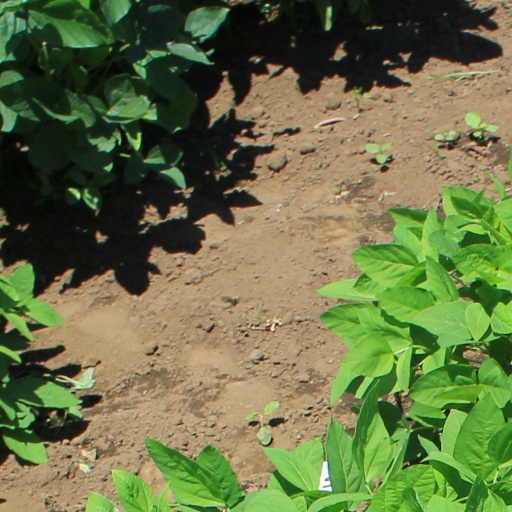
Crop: soybean